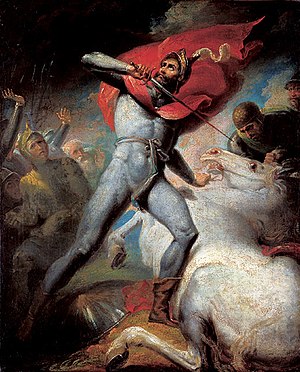
Richard Neville, 16. jarl af Warwick / Warwick på magtens tinde
Maleri af Henry Tresham der viser Warwicks påståede løfte før Slaget ved Towton
Richard Neville, 16. jarl af Warwick var kendt som Kongemageren Warwick og var en engelsk adelsmand, administrator og hærfører. Som søn af Richard Neville, 5. jarl af Salisbury var Warwick en af de rigeste og mægtigste stormænd i sin tid, med politiske forbindelser, der rakte uden for landets grænser. Som en af lederne i Rosekrigene, først på Huset Yorks side senere på Huset Lancasters side, spillede han en central rolle i afsætningen af to konger. Det gav ham tilnavnet Kongemageren.